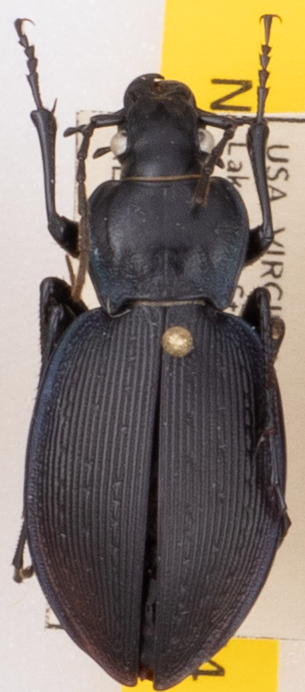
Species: Carabus goryi
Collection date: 2022-05-31
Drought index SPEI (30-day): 0.47
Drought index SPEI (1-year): -0.71
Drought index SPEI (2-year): -0.1